Gail Ashley

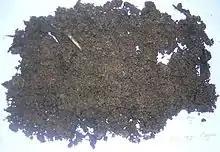
Sedimentology is the study of sediment and the process in which sediment is laid. Sediment often consists of sand, silt, and/or clay.

Gail Ashley, "née" Mowry, (born 29 January 1941) is an American sedimentologist. She is known for her studies of the Olduvai Gorge sediments, focused on the water supplies available to hominids and the paleoclimate of the region. She has participated in multi-disciplinary projects that include meteorology, oceanography, paleoanthropology, and archaeology. She has served in professional organizations in the fields of sedimentology and geology, including the presidency of the Geological Society of America, the second woman to hold that post.